Arthur Aylesworth

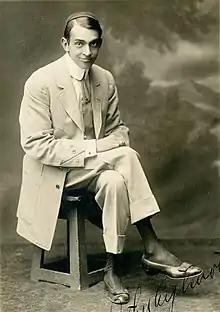
Aylesworth in 1912

Aylesworth was born in Apponaug, Rhode Island, to a military family; his father and his grandfather graduated from the United States Military Academy. Aylesworth himself attended the academy for two years.